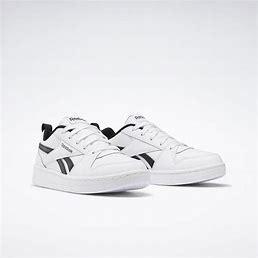
Brand: Reebok
Model: Royal Prime 2